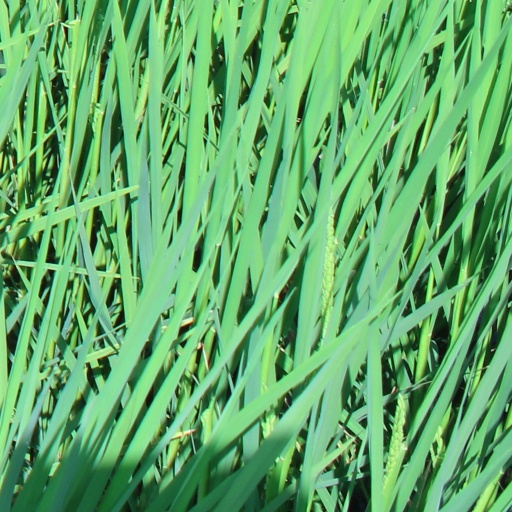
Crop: rice